Café Society (2016 film)

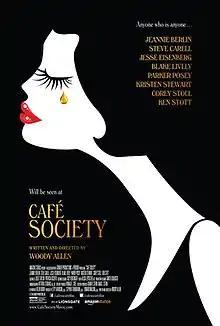
Theatrical release poster

Café Society is a 2016 American romantic comedy drama film written and directed by Woody Allen. It stars Jesse Eisenberg, Kristen Stewart, Steve Carell, Jeannie Berlin, Blake Lively, Parker Posey, Corey Stoll, and Ken Stott. The plot follows a young man who moves to Hollywood in the 1930s, where he falls in love with the assistant to his uncle, a powerful talent agent.